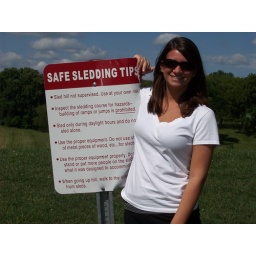
Here I am standing next to the sledding tips sign in Stephens Park.